Haas CNC Racing

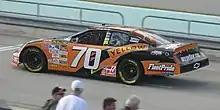
Johnny Sauter in the No. 70 in 2007.

The No. 70 car made its debut as the second Haas entry at the 2006 Coca-Cola 600, driven by Johnny Sauter. He ran in the top 10 for most of the race before a blown tire caused him to crash. The team made another attempt later that season at the Brickyard 400 but failed to qualify. In 2007, it was announced that the No. 70 would compete full-time, with Sauter and sponsor Yellow Transportation moving up from the Busch Series. After the first five races, Sauter and the team worked their way into the top 35 in Owner's Points—securing a guaranteed starting spot—but missed the Food City 500 at Bristol. Despite that setback, they earned top-10 finishes at 9th in the Subway Fresh Fit 500 and 5th in the Chevy Rock & Roll 400.